Desperate Housewives season 2

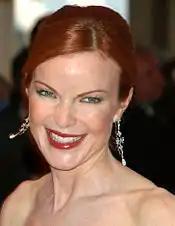
The prominence of Cross' character throughout the season was noted by many critics, who considered her to have developed into the main character of the series.

The season, cast and crew received critical acclaim and numerous awards and nominations. The 58th Primetime Emmy Awards saw the series receive seven nominations, out of which five were for the production team. The series was nominated for both Outstanding Single-Camera Picture Editing for a Comedy Series and for Outstanding Hairstyling for a Series, as well as for Outstanding Costumes for a Series, Outstanding Casting for a Comedy Series and Outstanding Art Direction for a Single-Camera Series. Alfre Woodard's portrayal of Betty Applewhite was praised and resulted in a nomination for Outstanding Supporting Actress in a Comedy Series, whereas Shirley Knight's guest appearance in the role of Phyllis Van de Kamp got her a nomination in the Outstanding Guest Actress in a Comedy Series category. At the 63rd Golden Globe Awards, the series was named the Best Musical or Comedy Series, while each of the four main actresses received a nomination for their portrayals of the protagonists, but all lost to "Weeds" Mary-Louise Parker.